Yaroslavsky suburban railway line

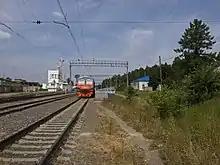
Krasnoarmeysk

The construction of the railway between Moscow and Sergiyev Posad was completed in 1862. The passenger traffic was opened on August 18, 1862, and the freight traffic on the Moscow - Sergiev Posad section was opened on October 3, 1862. In 1869, it was extended to Yaroslavl. The railway line between Mytishchi and Fryazevo was open in several installments: In 1895, to Shchyolkovo, in 1929 to Monino, in 1930 to Ivanteyevka, in 1935 to Fryazino, and in 1970 to Fryazevo.